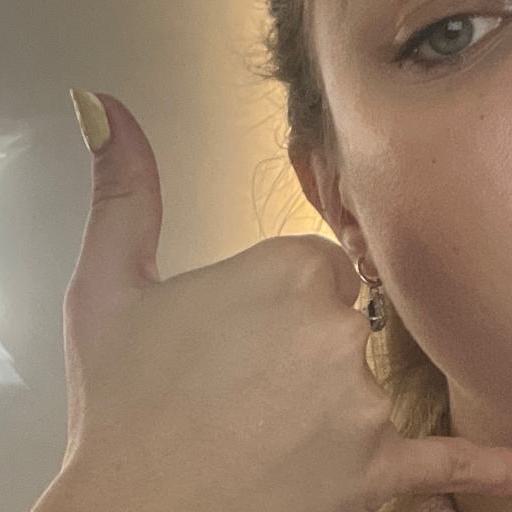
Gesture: call